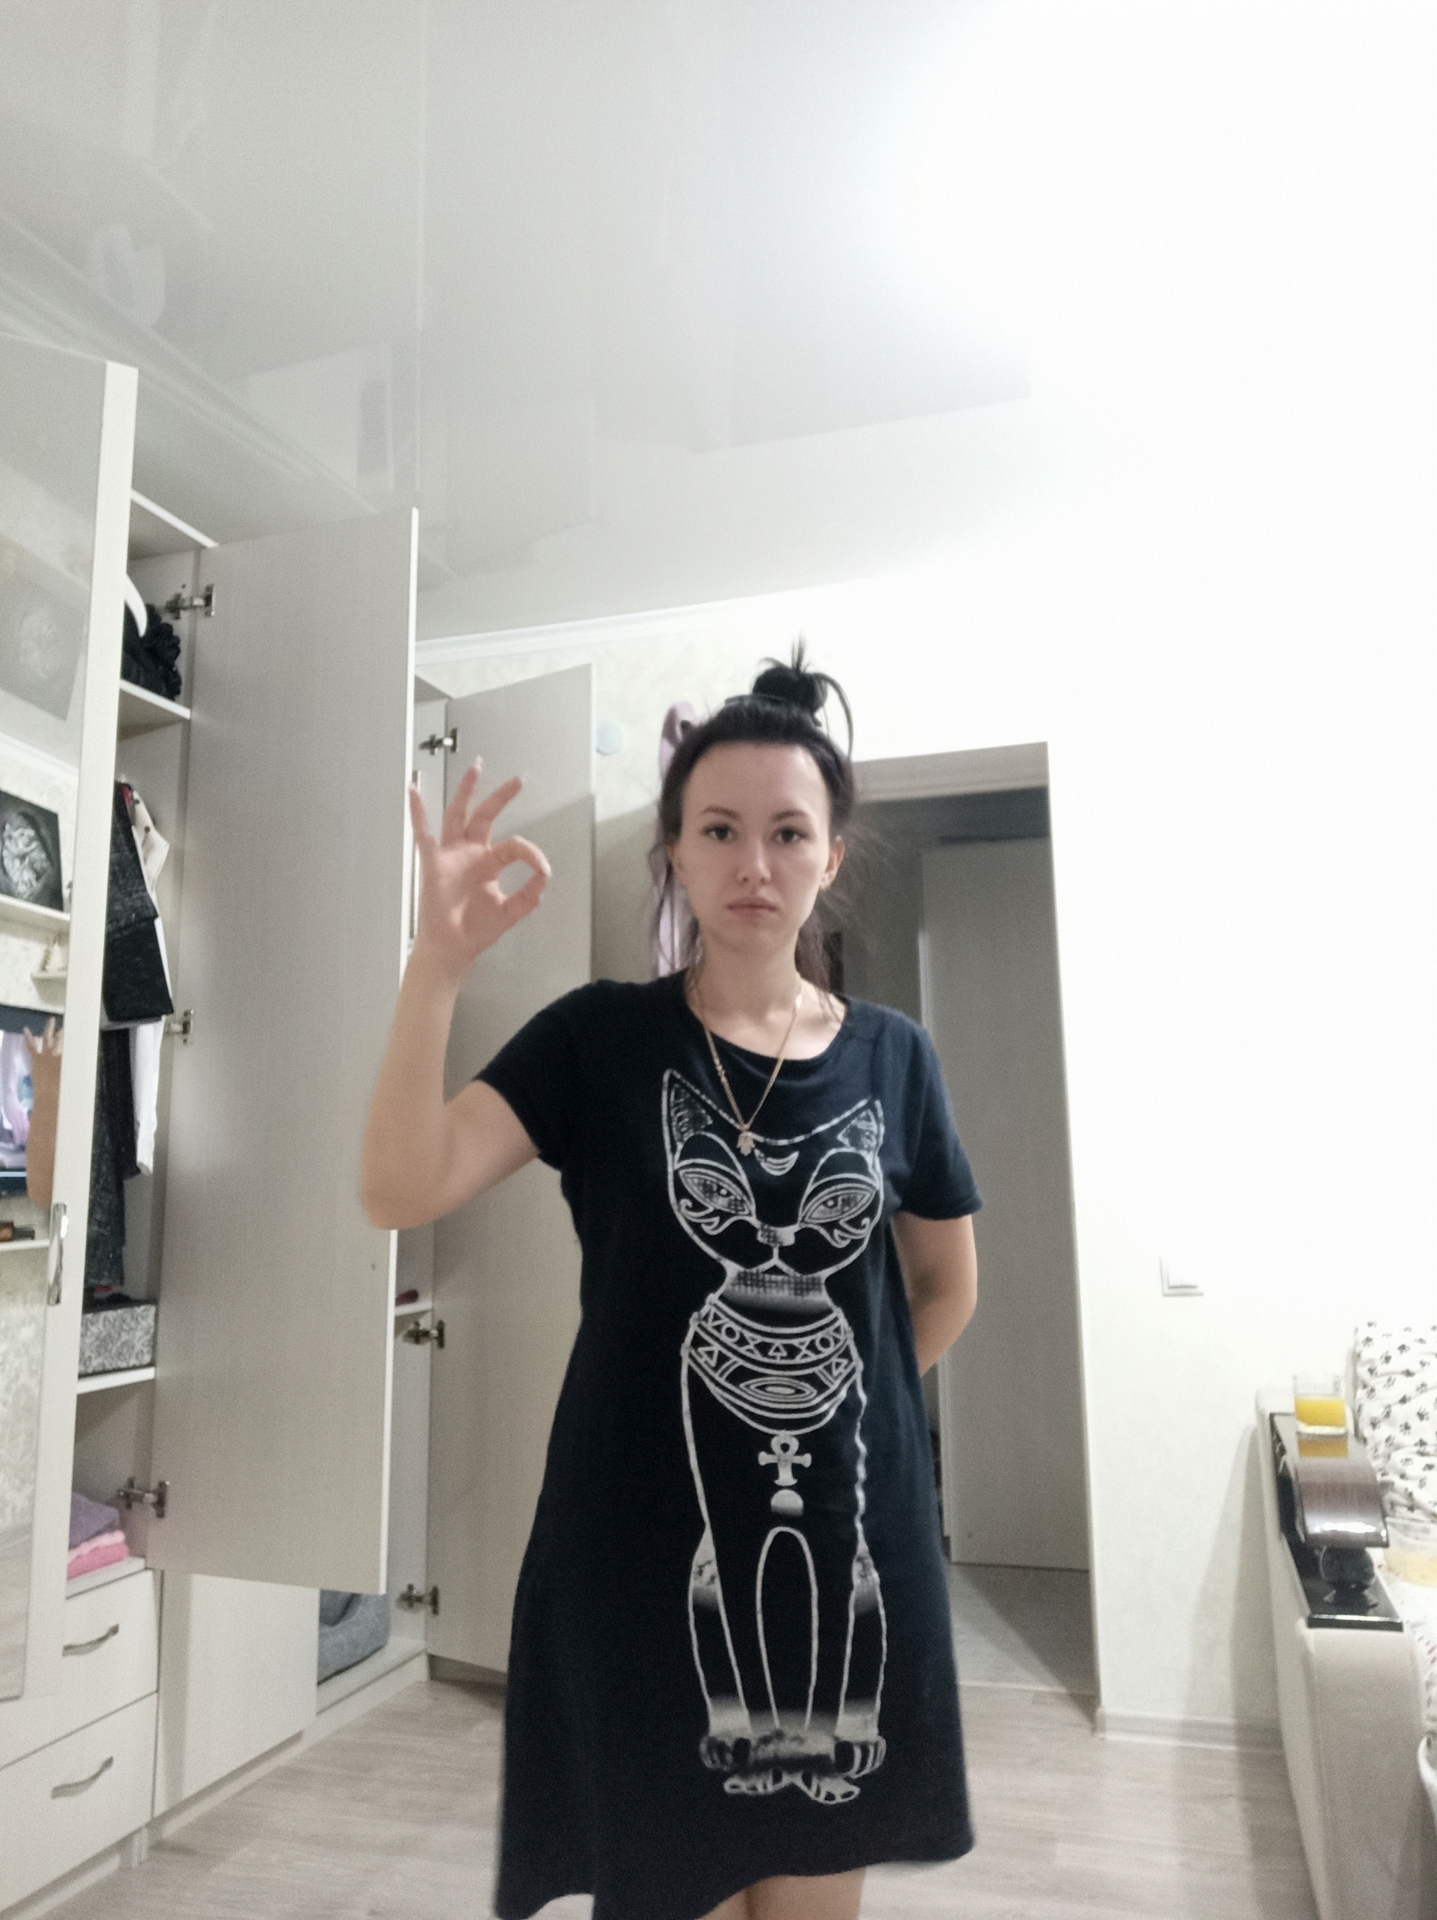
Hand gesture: ok